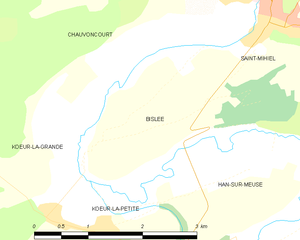
Bislée est une commune française située dans le département de la Meuse, en région Grand Est.